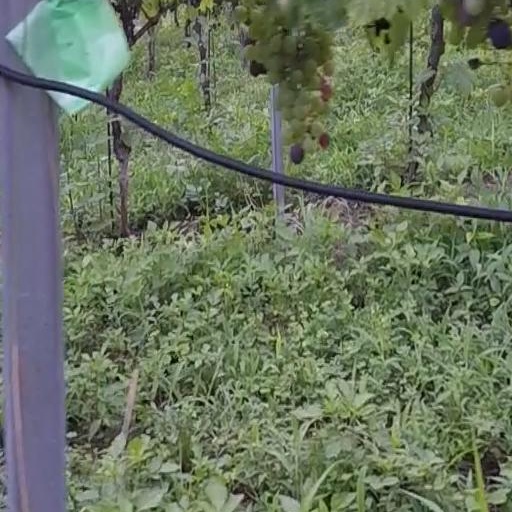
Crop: grape